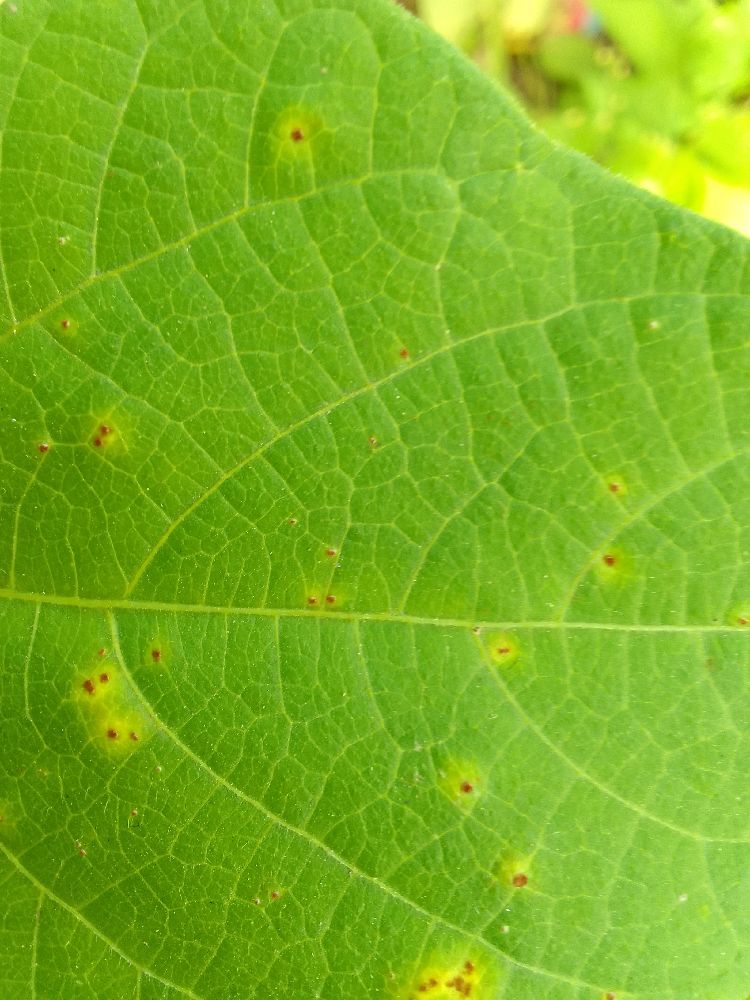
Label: rust